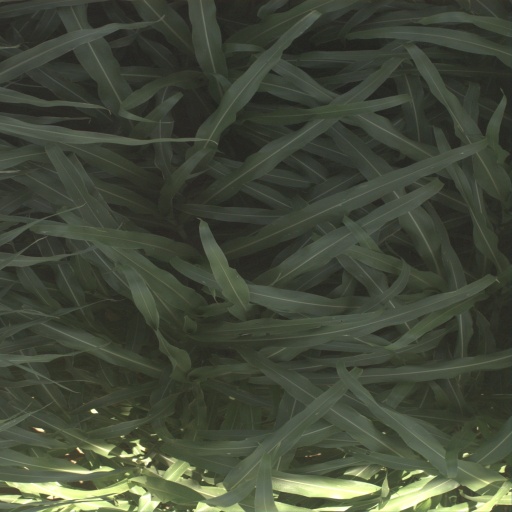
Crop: sorghum